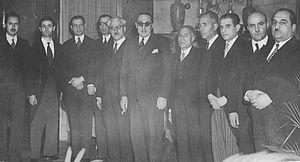
Mohammad Reza Chah Pahlavi ou Muhammad Rizā Shāh Pahlevi dit Aryamehr, né le 26 octobre 1919 à Téhéran et mort le 27 juillet 1980 au Caire, était le second et dernier monarque de la dynastie Pahlavi de la monarchie iranienne. Dernier chah d'Iran, il régne du 16 septembre 1941 au 11 février 1979. Contraint à l'exil le 16 janvier 1979, Mohammad Reza Pahlavi est remplacé par un conseil royal et renversé par la Révolution iranienne, mais n'abdique jamais officiellement. Il succéde à son père, Reza Chah, lorsque ce dernier, jugé trop proche de l'Allemagne nazie, est contraint d'abdiquer en septembre 1941 lors de l'invasion anglo-soviétique de l'Iran. Au lendemain de la Seconde Guerre mondiale, le jeune chah est confronté aux tentatives sécessionnistes dans les provinces du nord-est lors de la crise irano-soviétique et aux rébellions tribales dans le sud du pays. Mohammad Reza Pahlavi se rapproche par la suite des États-Unis et entretient des liens très étroits avec la Maison-Blanche, en particulier avec les présidents Dwight Eisenhower et Richard Nixon.
La crise irano-soviétique appelée aussi crise iranienne ou crise d'Azerbaïdjan désigne les tentatives sécessionnistes des provinces kurde et azéri iraniennes, avec l'aide de l'URSS en 1945 et 1946, pour établir des États pro-soviétiques. Le nord de l'Iran avait été occupé par les troupes soviétiques pendant la Seconde Guerre mondiale ; la crise commença quand Staline refusa de retirer les troupes soviétiques d'Iran après la fin de la guerre. Cette crise fut la toute première épreuve de forces de ce qui allait devenir la guerre froide.